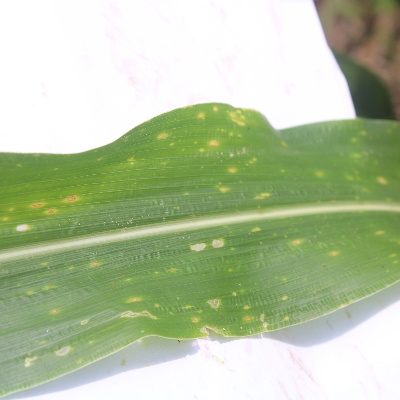
Crop: Maize
Condition: leaf spot